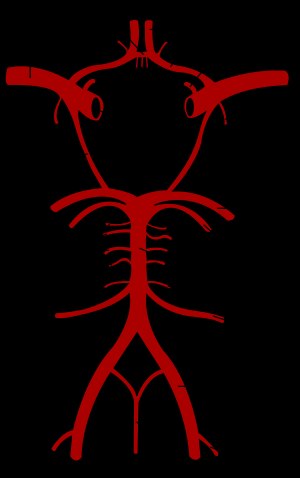
Circulus arteriosus cerebri
Circulus arteriosus cerebri
Circulus arteriosus cerebri, også kendt som Circulus Willisii, hjernens arterielle ring eller Willis' cirkel, er en ringformet struktur bestående af forskellige arterier på storhjernens underside.